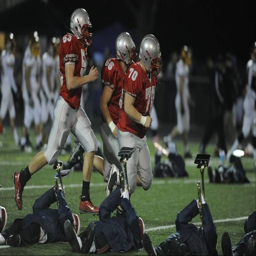
week - photos from the football game